Johnson & Johnson

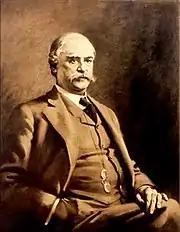
Robert Wood Johnson

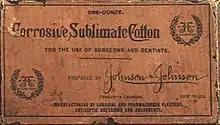
Early corrosive sublimate cotton packaging with the signature logo

Robert Wood Johnson joined his brothers, James Wood Johnson and Edward Mead Johnson, and created a line of ready-to-use sterile surgical dressings in 1886. They founded Johnson & Johnson in 1886 with 14 employees, eight women and six men. Johnson & Johnson opened its first factory building in the old Janeway and Carpenter factory on Neilson Street in New Brunswick, New Jersey.